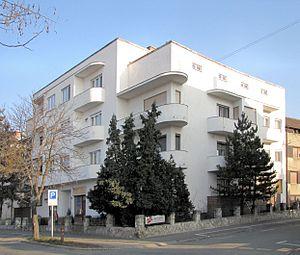
Oszkár Winkler, né le 19 janvier 1907 à Sopron et mort dans cette ville le 19 décembre 1984, est un architecte et professeur hongrois.